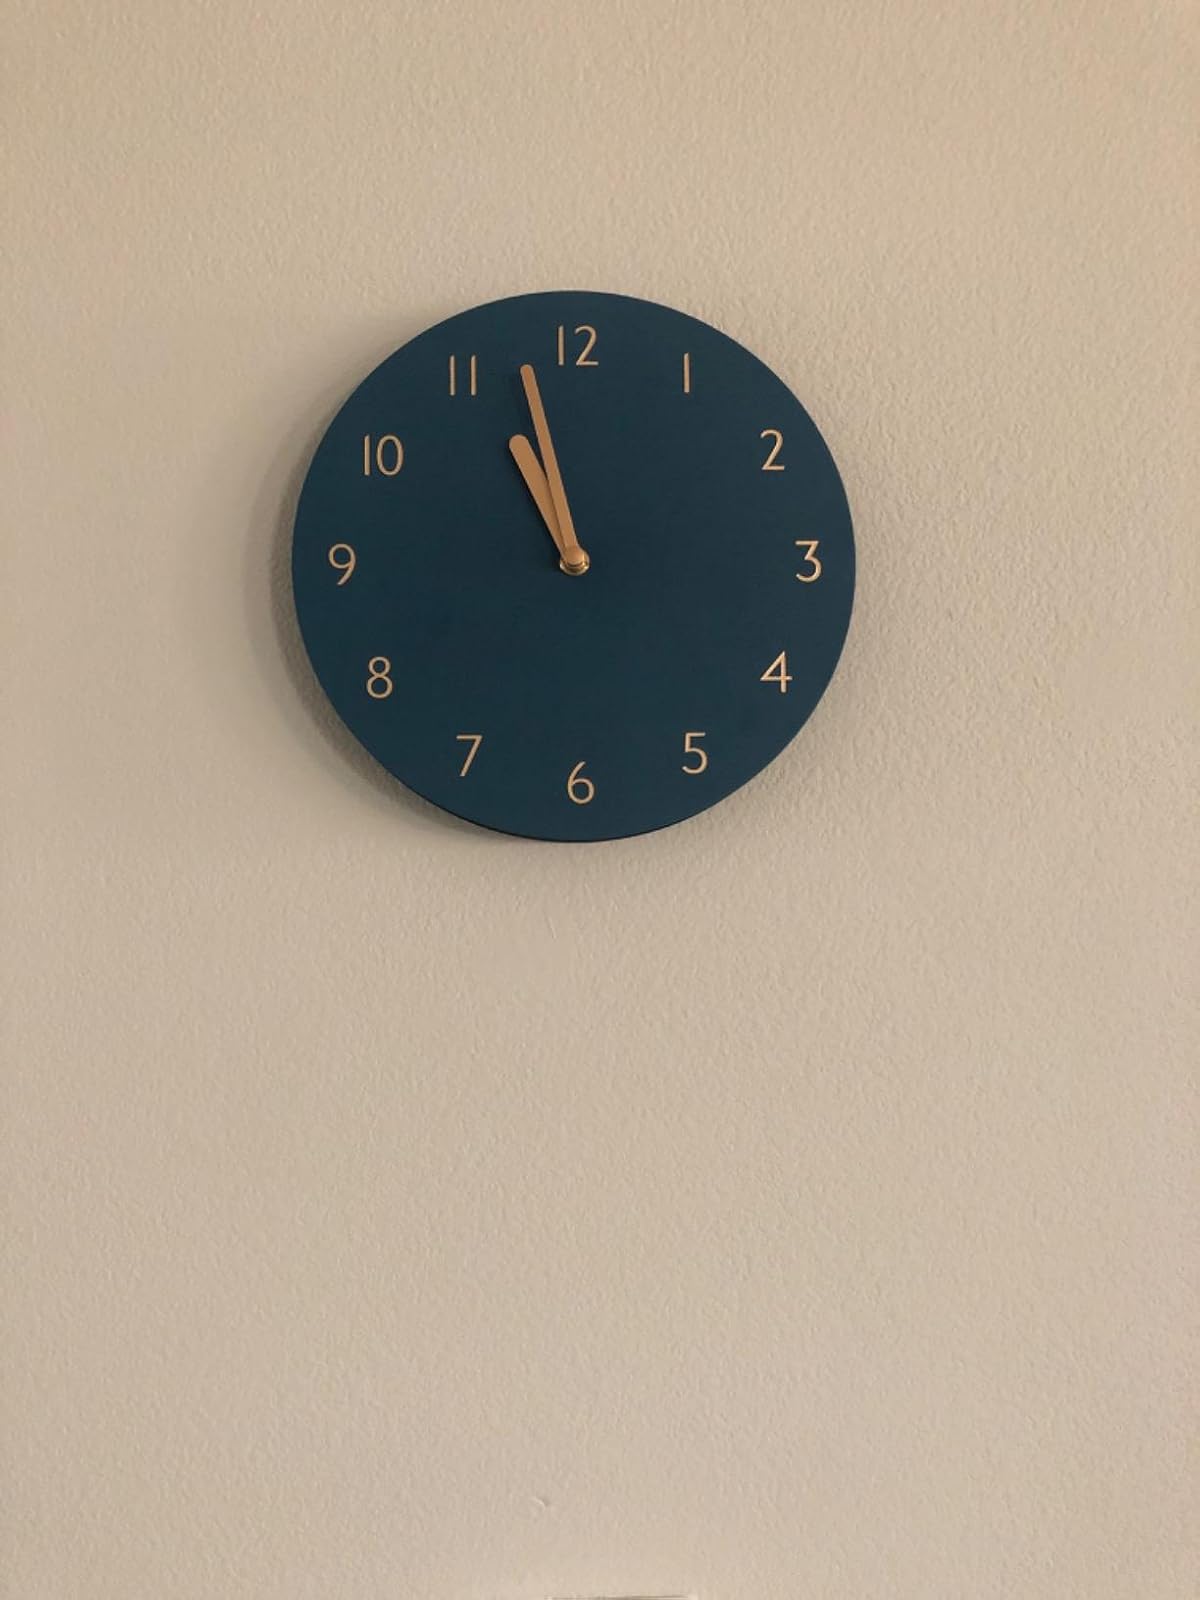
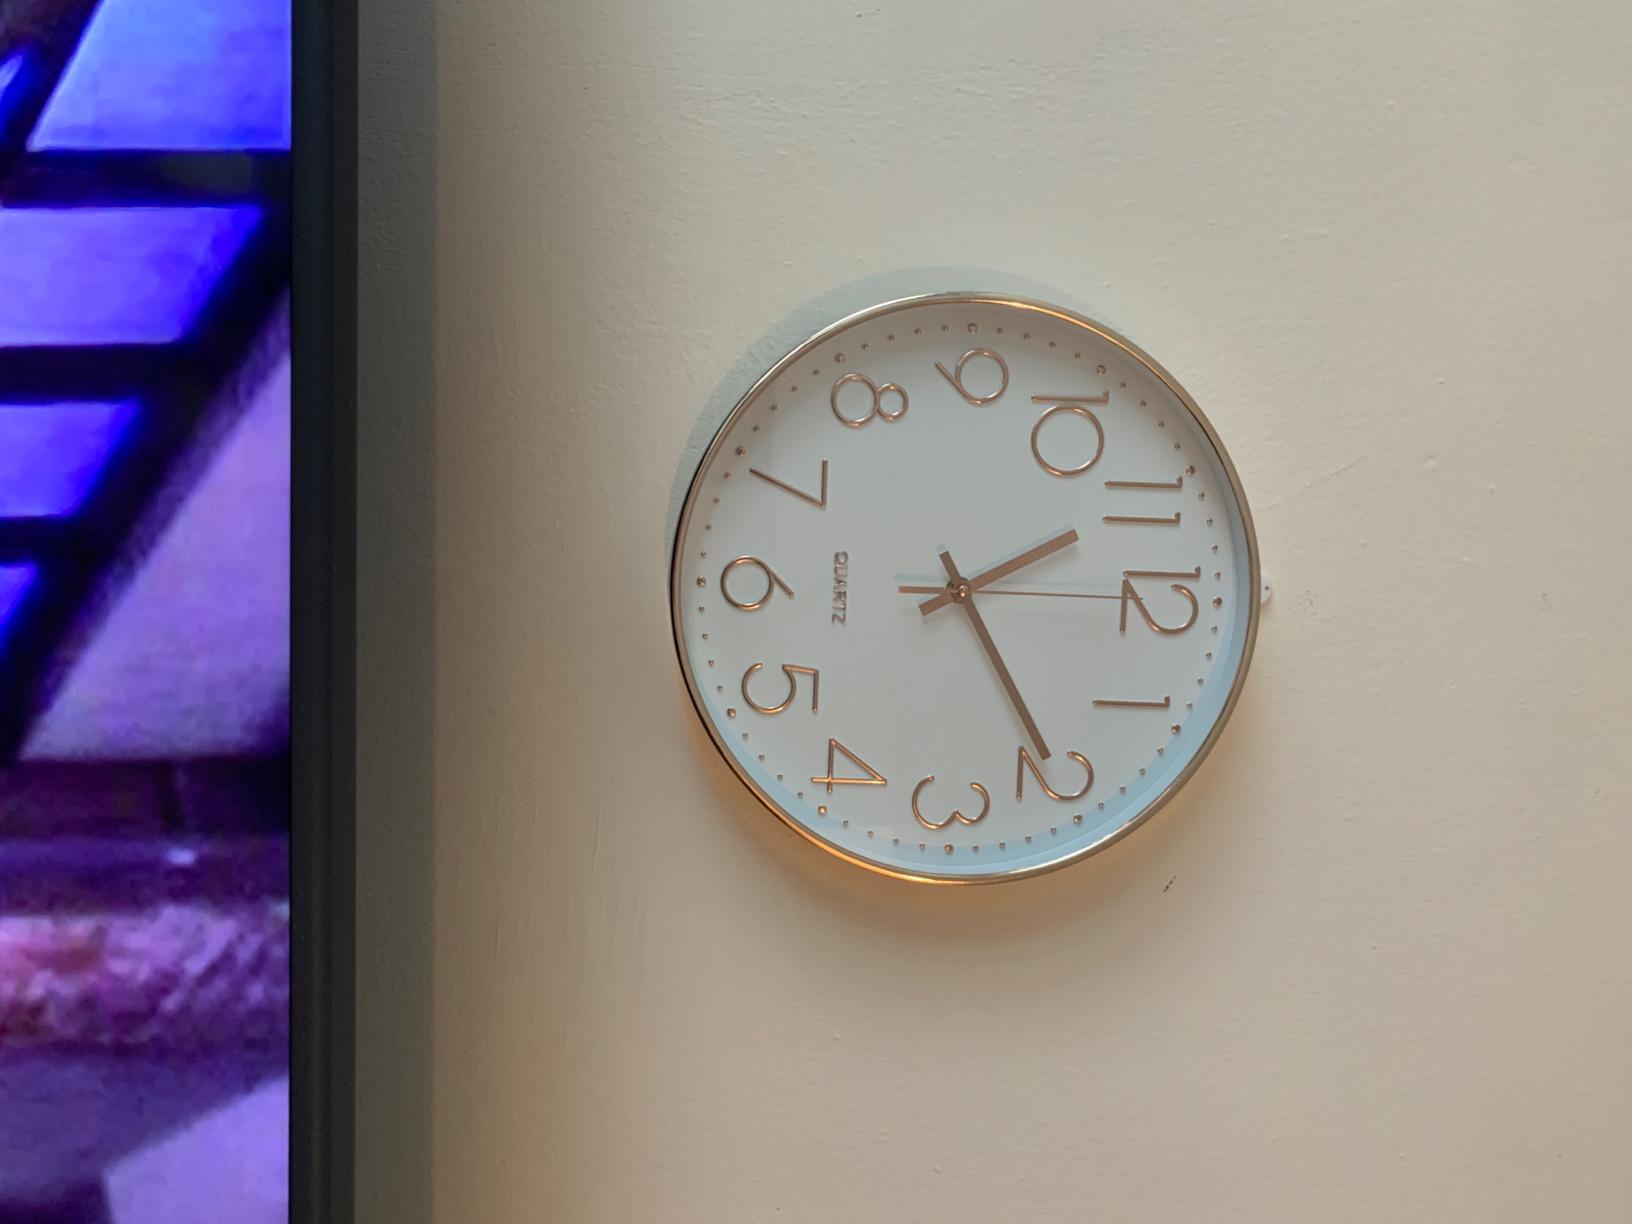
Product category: clock
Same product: no